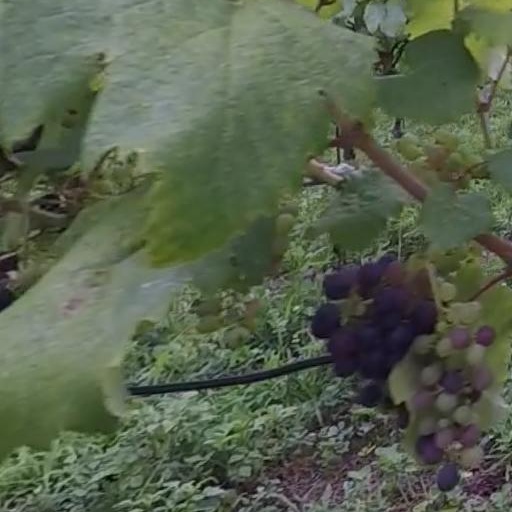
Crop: grape